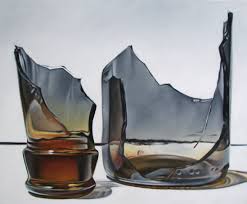
Waste category: glass